Tony Williams (drummer)

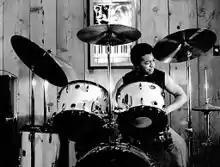
Williams in Half Moon Bay, California, 1986.

Williams was born in Chicago, Illinois, and grew up in Boston, Massachusetts. He was of African, Portuguese, and Chinese descent. He studied with drummer Alan Dawson at the age of 11, and began playing professionally at the age of 13 with saxophonist Sam Rivers. Saxophonist Jackie McLean hired Williams when he was 16. As a young drummer, he was influenced by Max Roach, Art Blakey, Philly Joe Jones, Roy Haynes, and Jimmy Cobb.